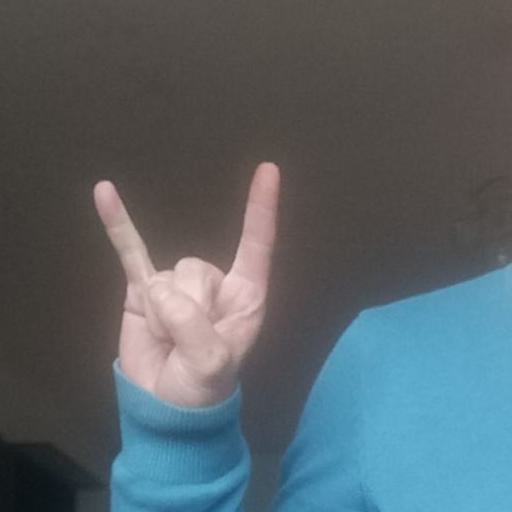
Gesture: rock